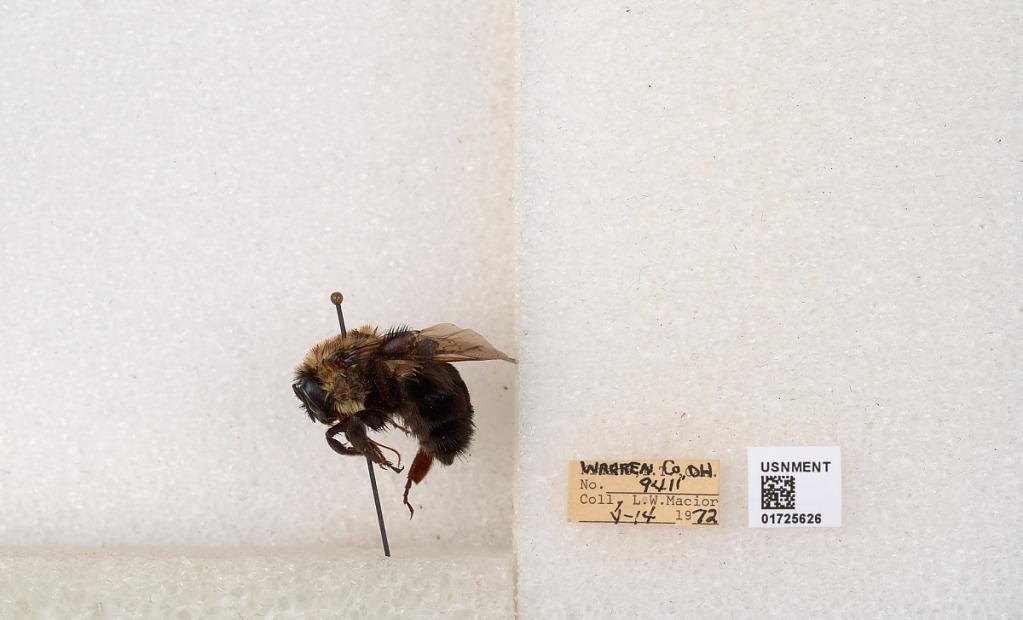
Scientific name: Bombus impatiens Cresson
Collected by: L. Macior
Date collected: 1972-5-14
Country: United States
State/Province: Ohio
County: Warren
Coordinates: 39.4276, -84.1668